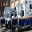
Label: ambulance